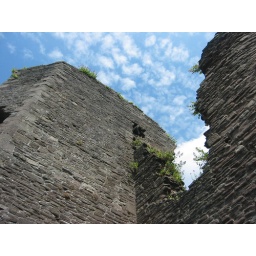
sky over Abergavenny castle